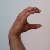
The image shows a hand gesture representing the letter 'C' in Indian Sign Language.